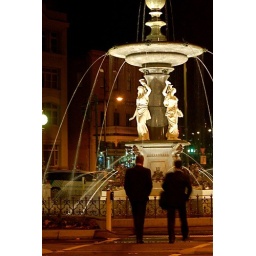
men in black - women in white